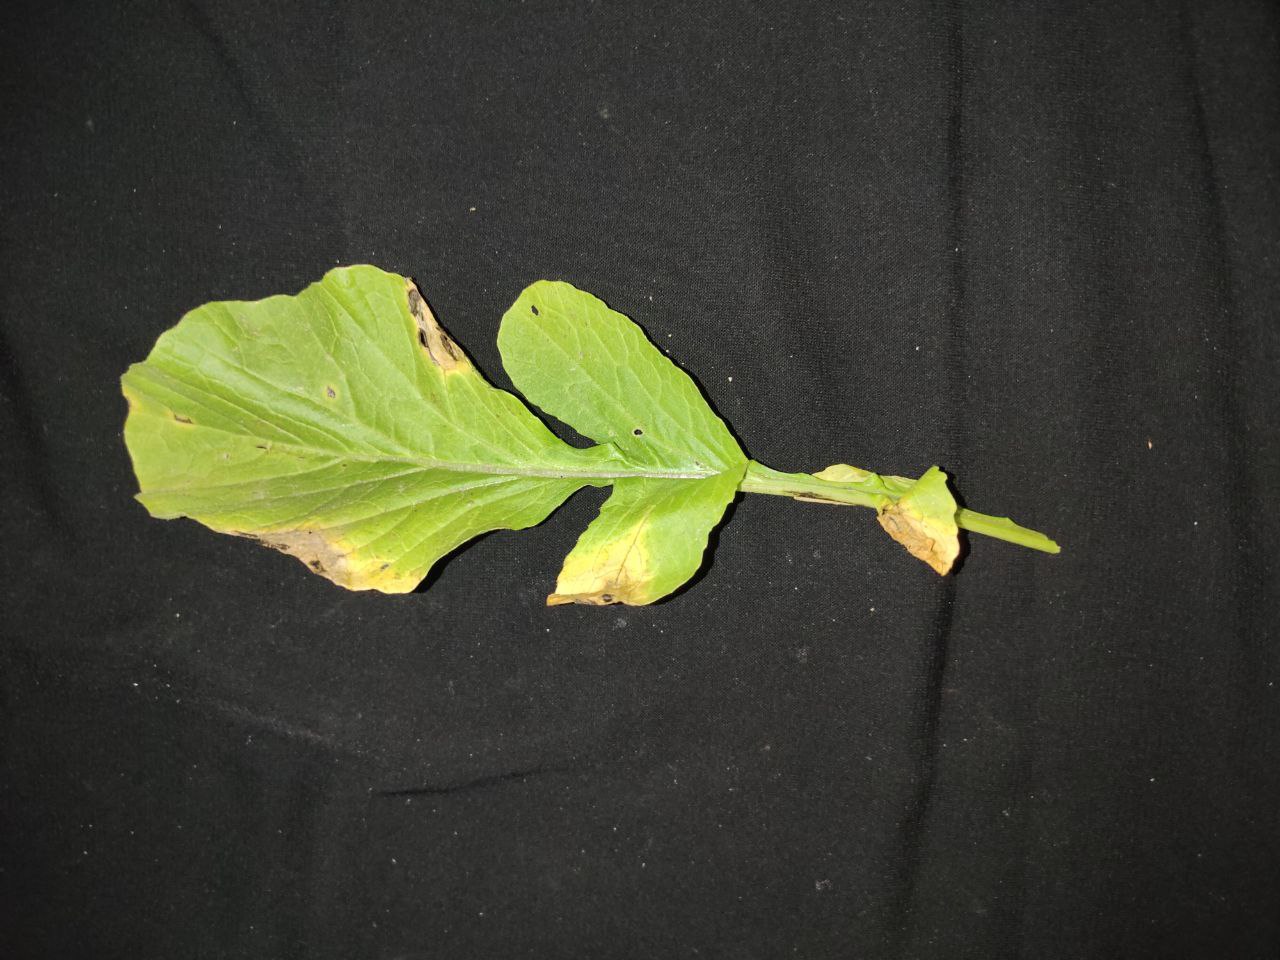
Label: Downey mildew